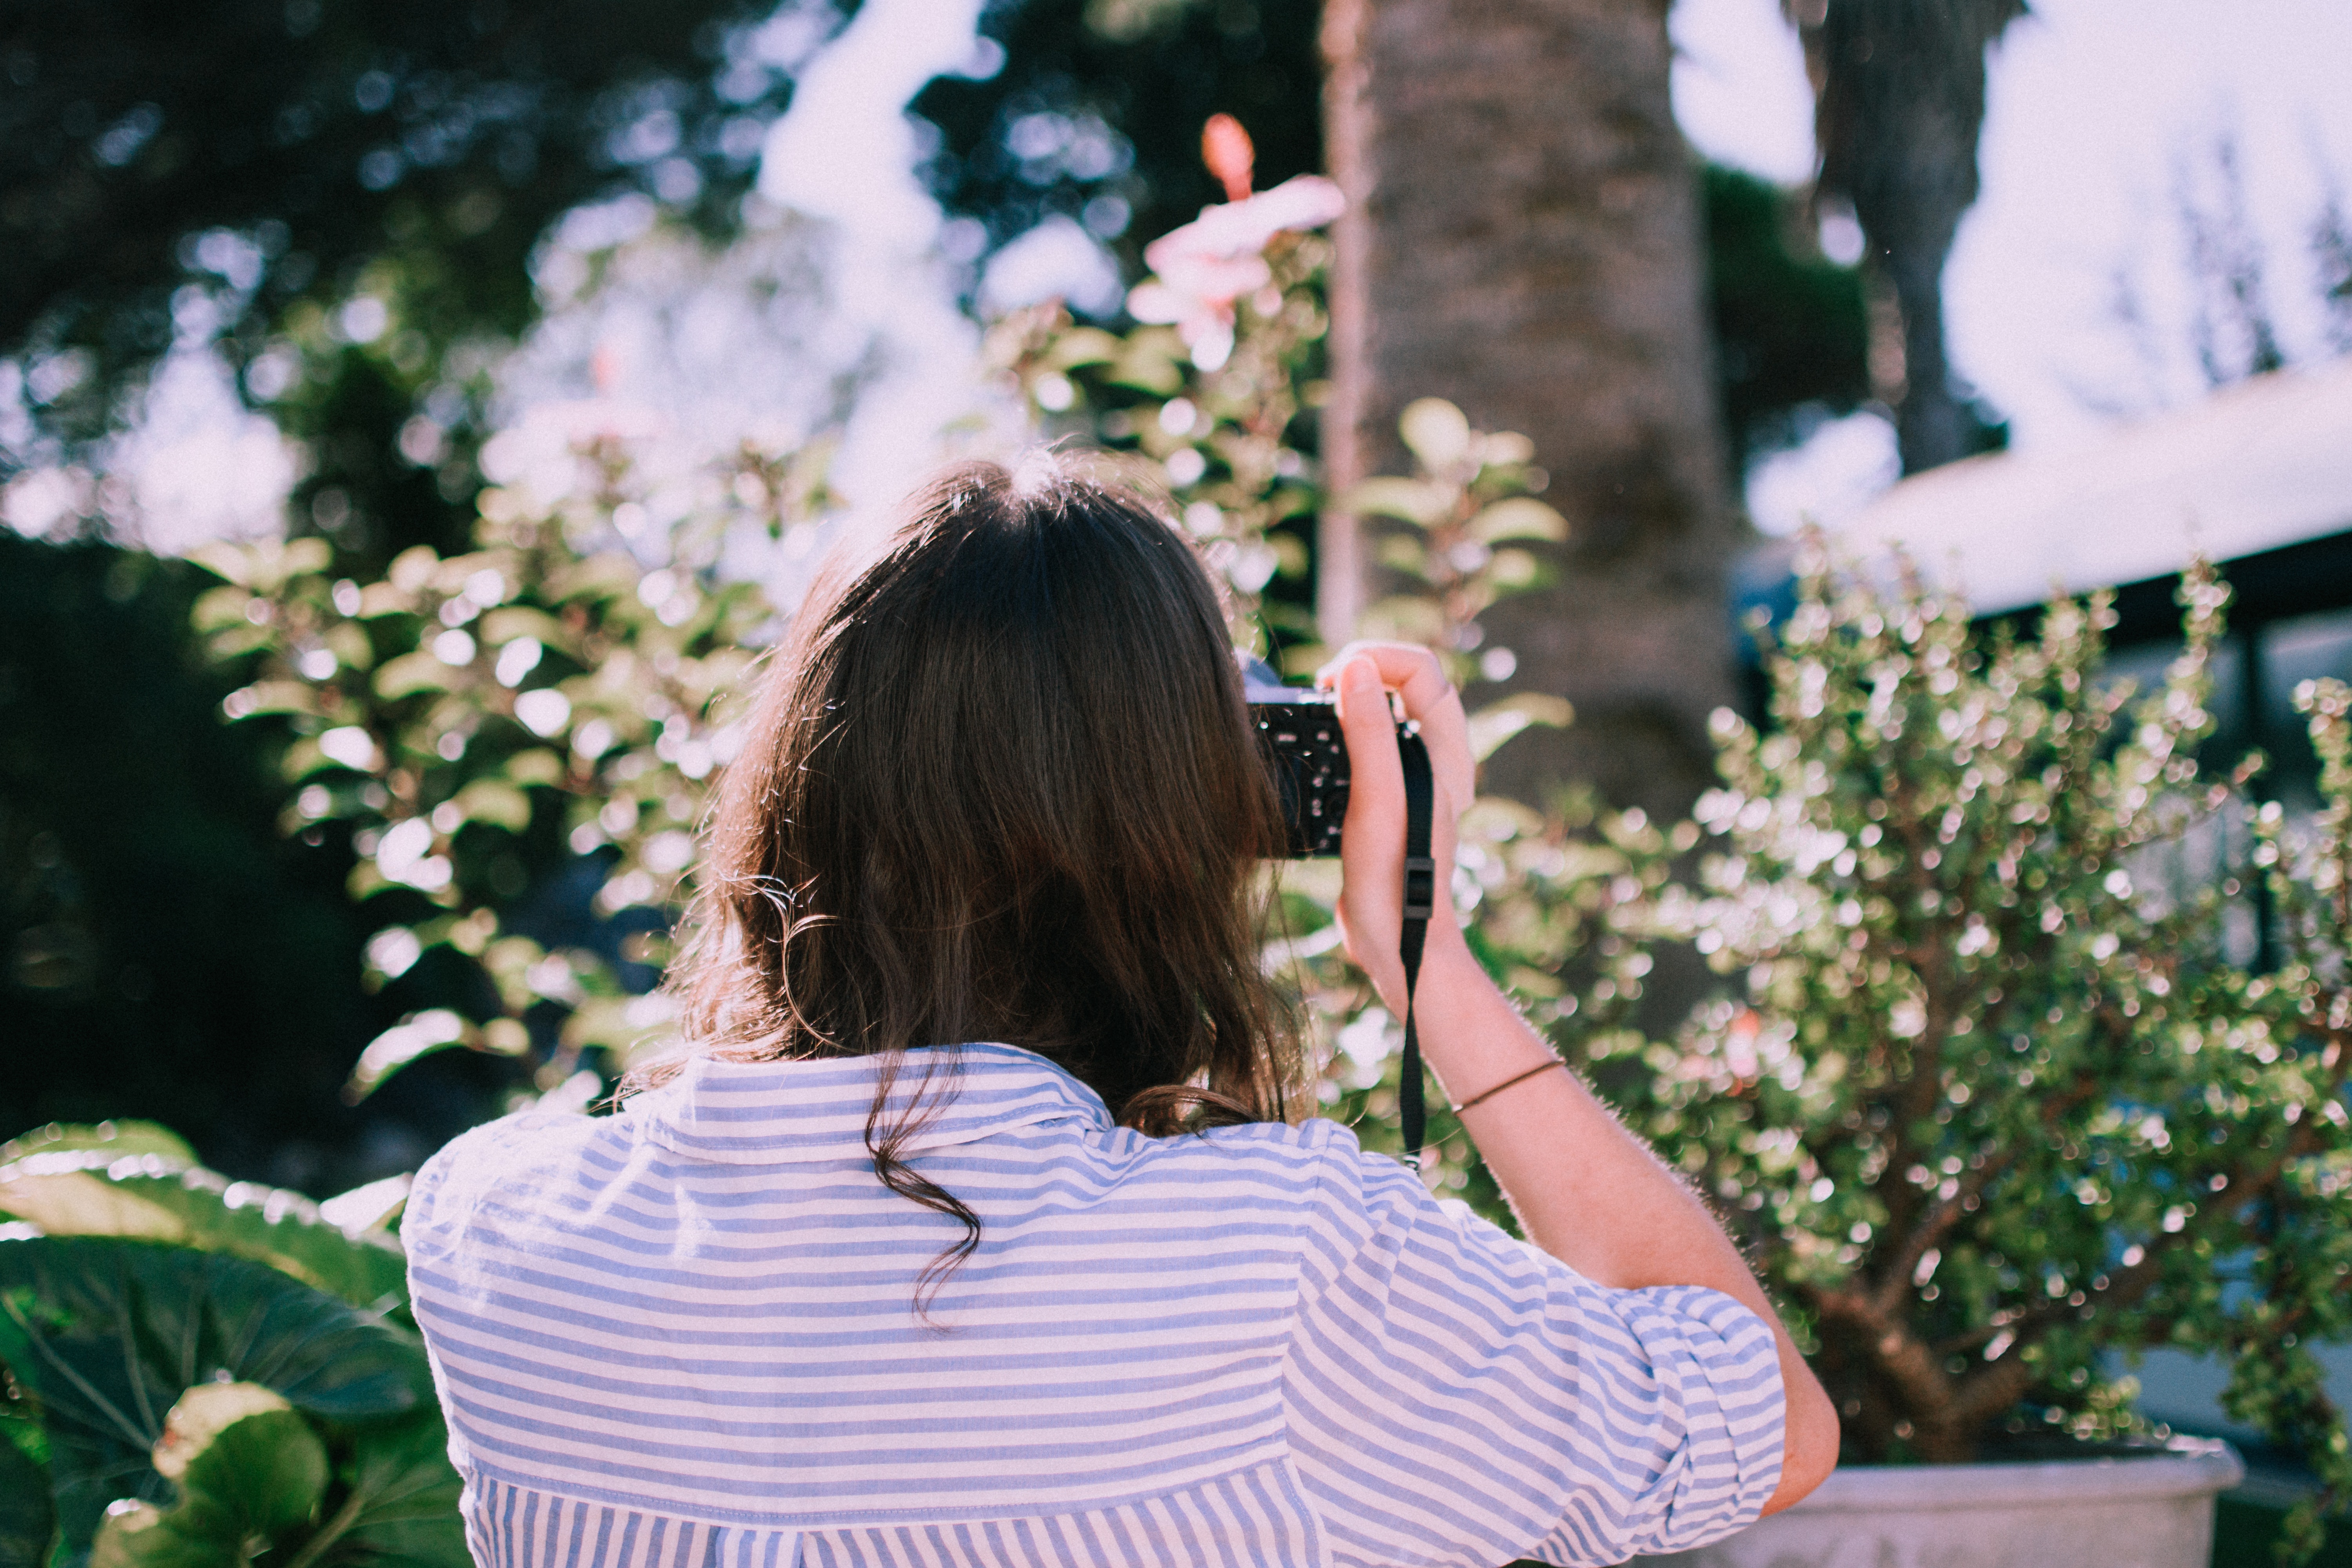
photograph, green, spring, shoulder, botany, tree, summer, flower, grass, photography, plant, sunlight, glasses, garden, leisure, sitting, long hair, brown hair, vacation, happy, shrub